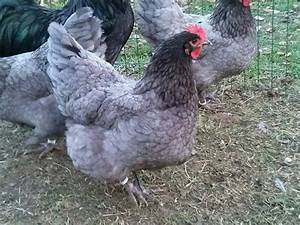
Label: chicken